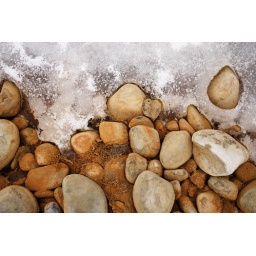
Iron-rich river rock laying exposed by what's left of the ice in Fish Creek Park.